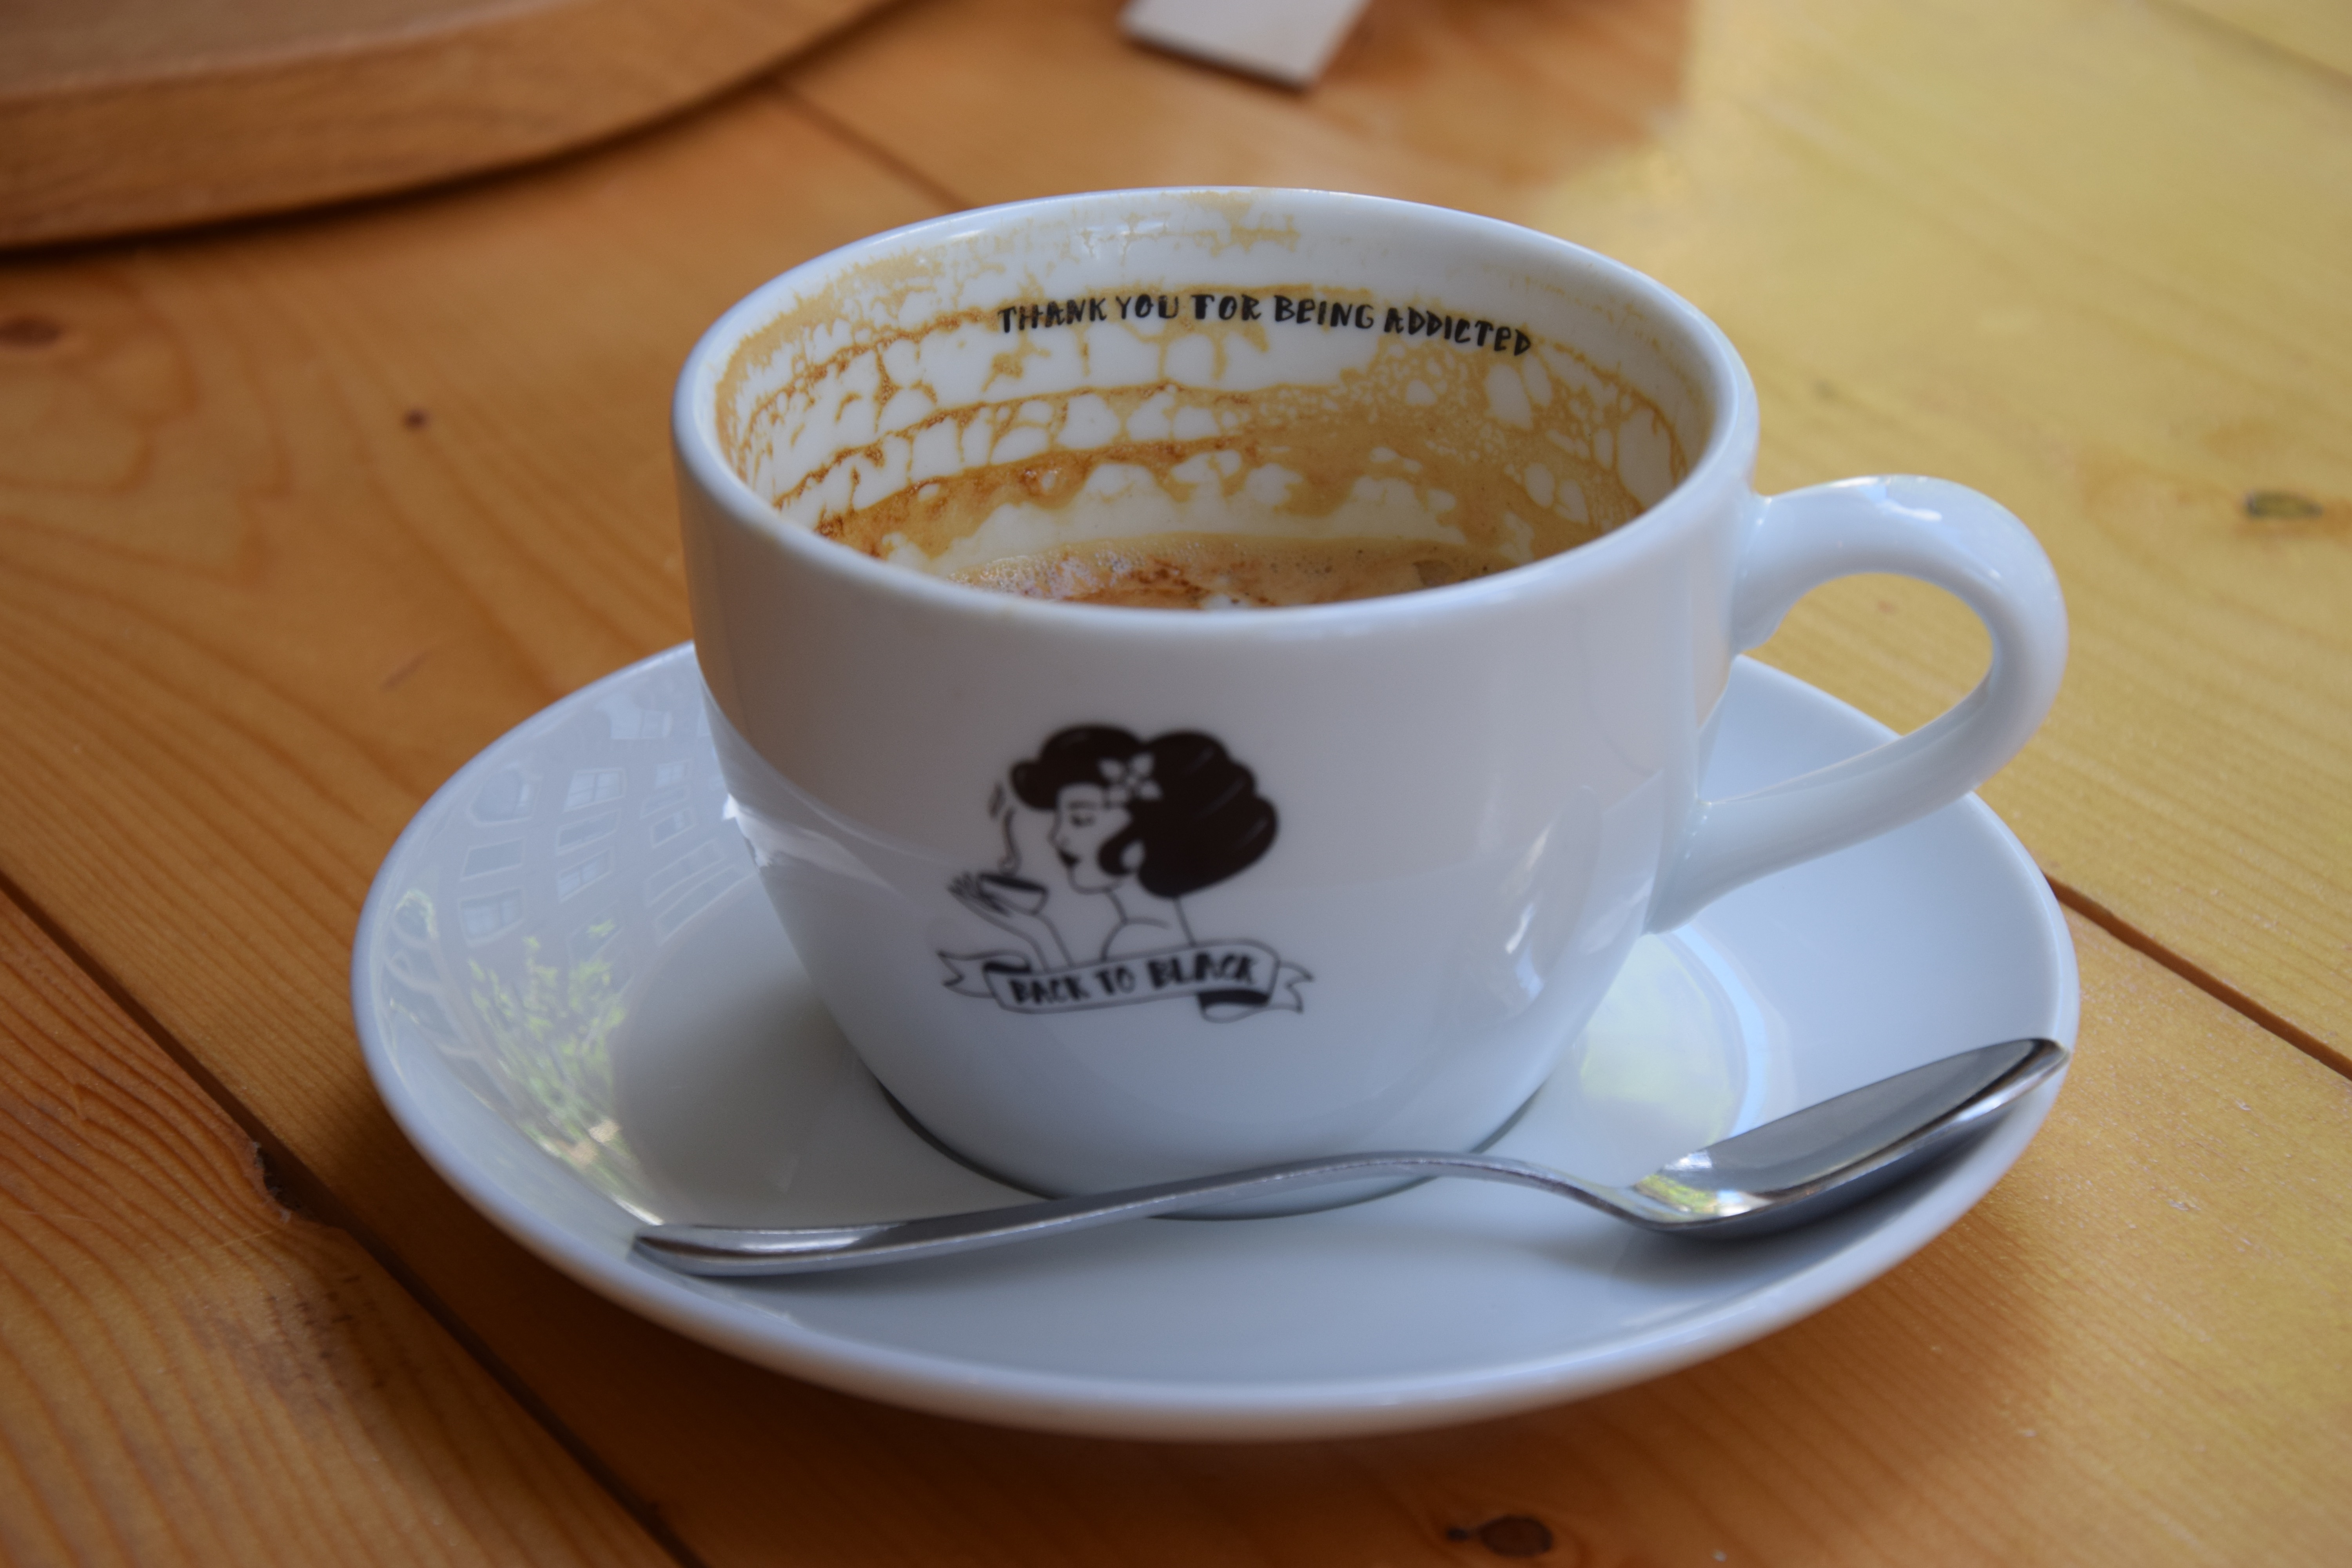
coffee, cup, latte, cappuccino, dish, meal, food, drink, breakfast, espresso, coffee cup, caffeine, flavor, caf au lait, caff macchiato, coffee milk, caff americano, salep, hong kong style milk tea